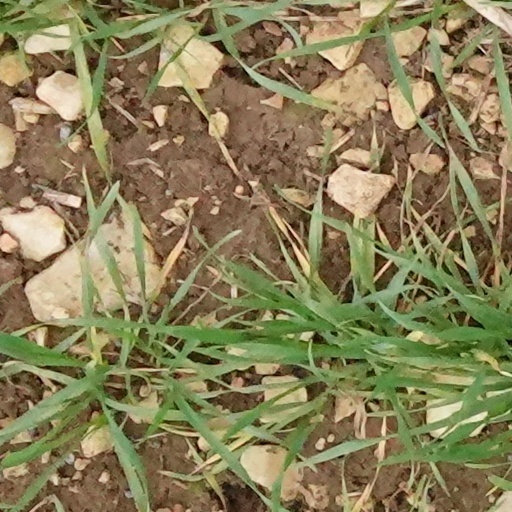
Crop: wheat